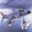
Label: airplane